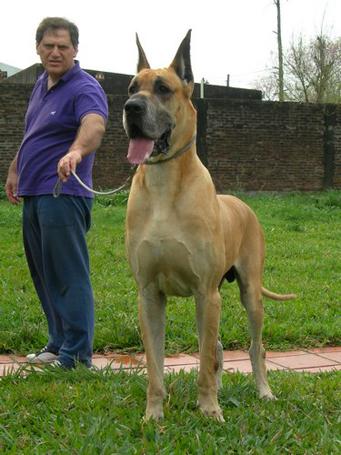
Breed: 206-n000035-Great_Dane